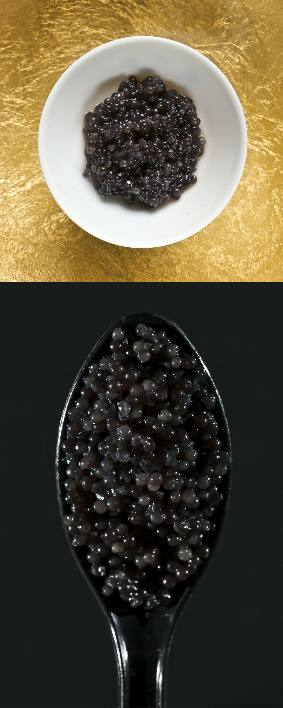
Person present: No